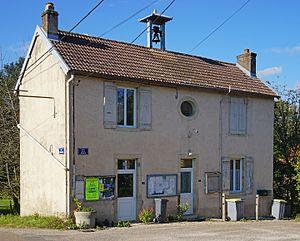
La mairie de Tressandans.
Tressandans est une commune française située dans le département du Doubs en région Bourgogne-Franche-Comté.